It's the Rage

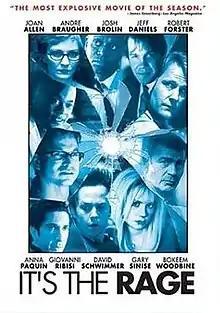
It's the Rage DVD Cover

It's the Rage is a 1999 film version of Keith Reddin's play "All The Rage" about three interconnected stories and how handguns affect each of the nine people involved. The film is the directorial debut of producer James D. Stern.